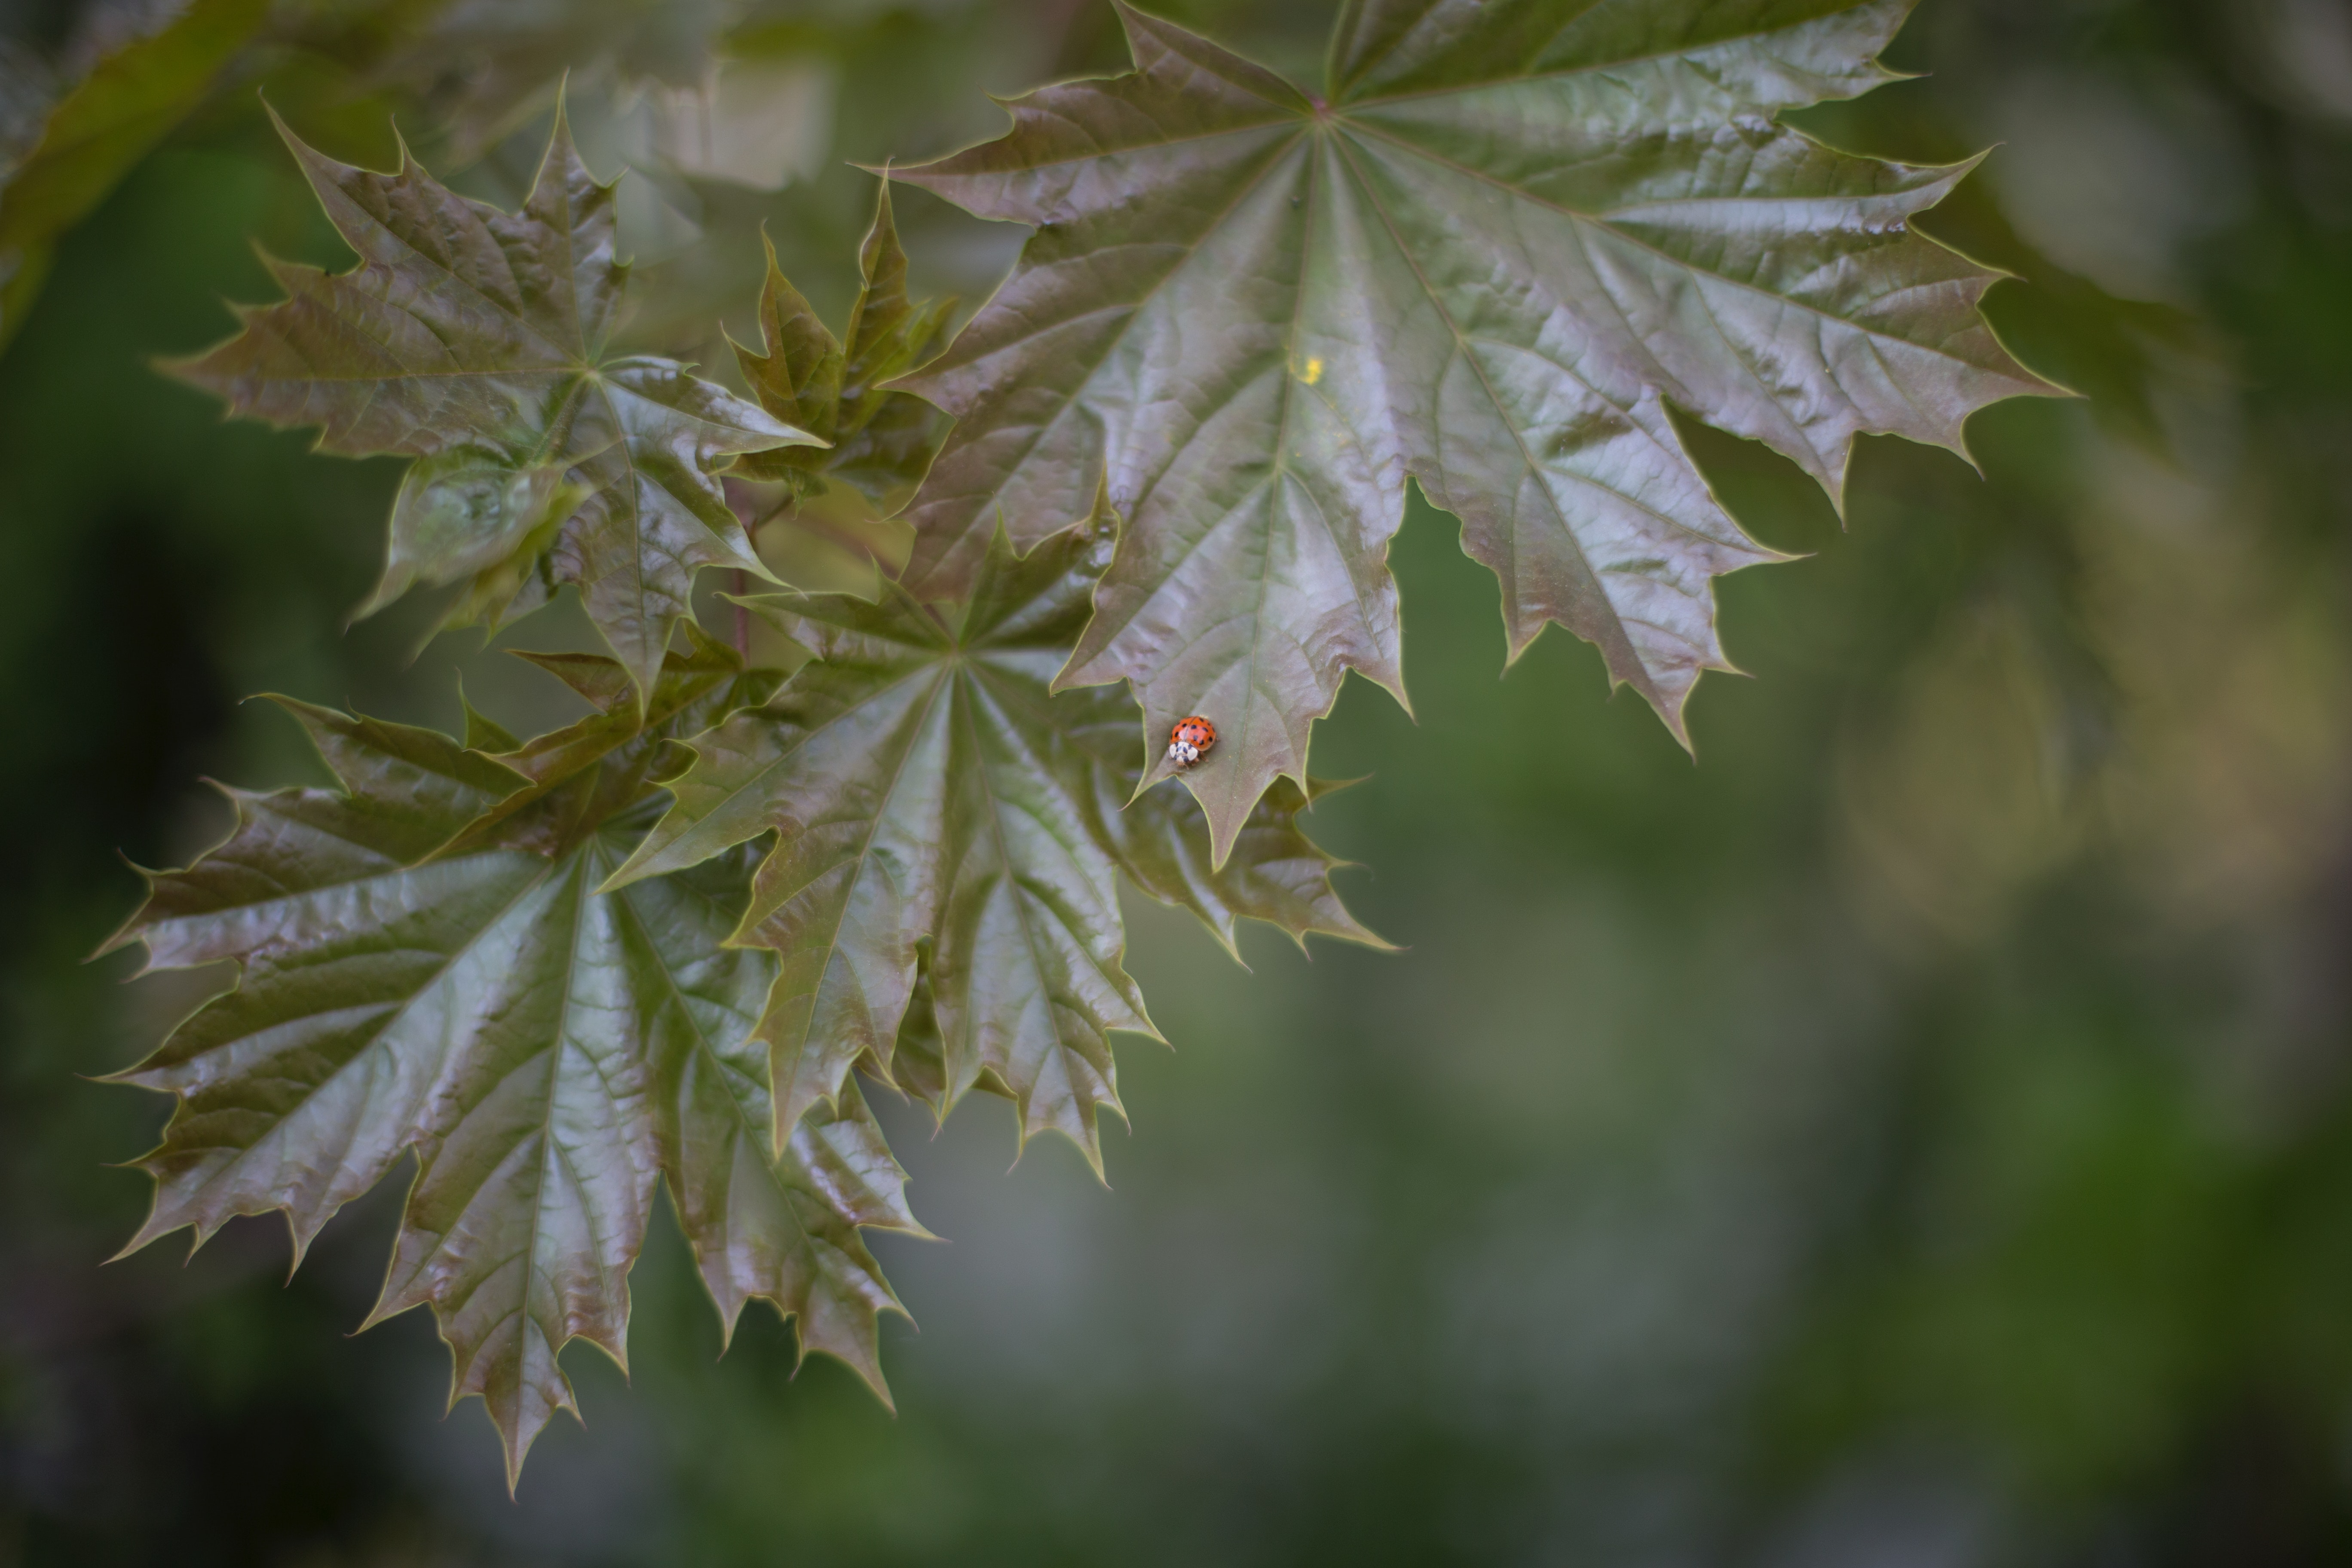
leaf, tree, plant, flower, botany, woody plant, flowering plant, maple leaf, Black maple, photography, branch, maple, twig, New Mexico maple, plant stem, vascular plant, perennial plant, plane